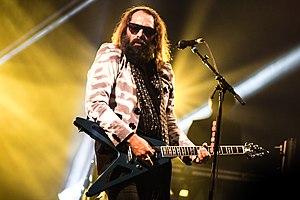
Madonna à fréquemment été victime d'accusations de plagiats au cours de sa carrière. Certaines provenant de médias, d'autres d'artistes s'estimant volés.